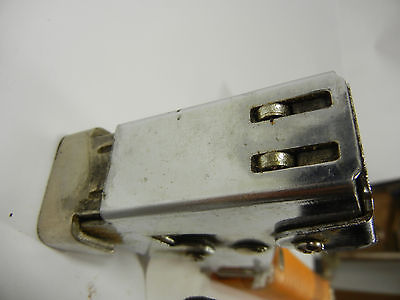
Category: stapler